Cymbidium hookerianum

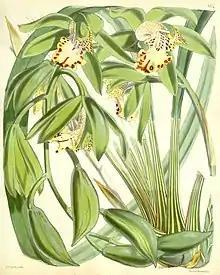
Illustration of "Cymbidium hookerianum"

"Cymbidium hookerianum" is a species of medium to large size orchid, which prefers cold weather. It is epiphytic with an ovoid pseudobulb, elongated with ligulate, acuminate, and articulated leaves. It blooms in a solid inflorescence, sheathed at the base, hanging and arched, 75 cm long, apical with triangular floral bracts and bearing 6 to 15 flowers, 14 cm long. It has a very fragrant and long-lasting oder. Flowering occurs in late winter and spring.